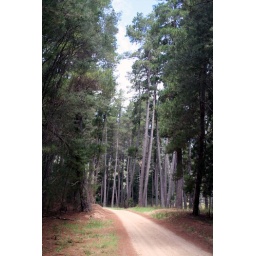
Mature pine trees near the old Tronah dredge hole, at Harrietville. N.E. Victoria.